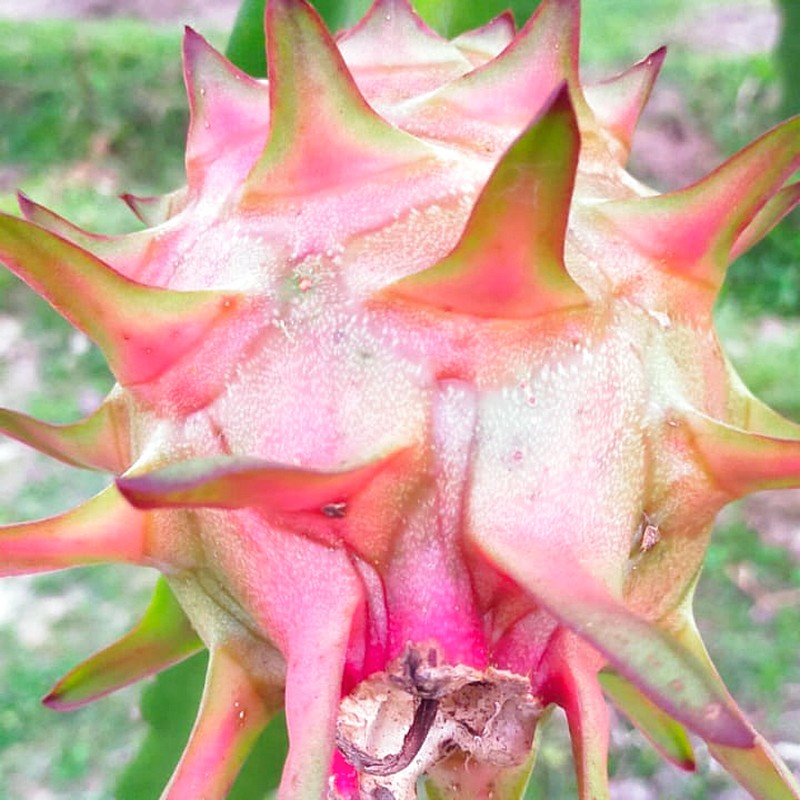
Label: Fresh Dragon Fruit